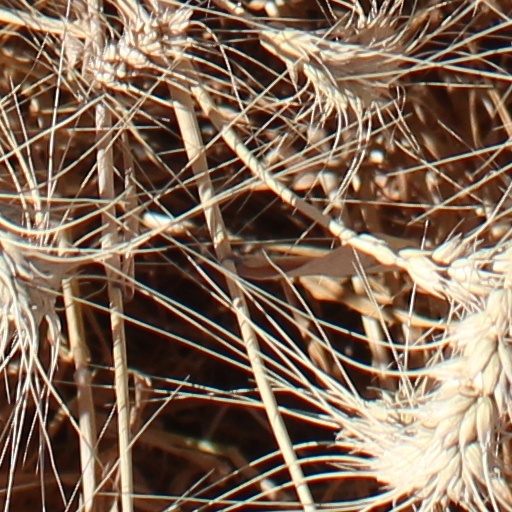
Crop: wheat